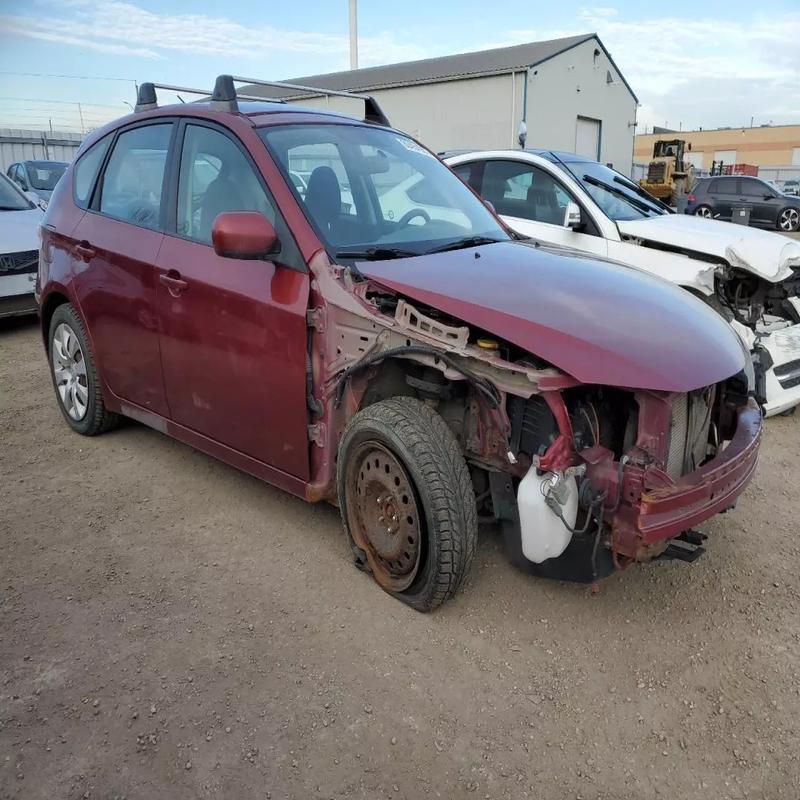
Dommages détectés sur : plaque d'immatriculation avant, pare-choc avant, feu avant droit, feu avant gauche, capot, aile avant droite, porte avant droite, porte arrière droite, aile arrière droite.
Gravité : majeur